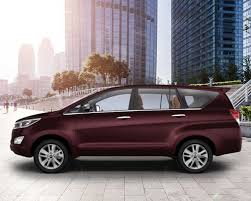
Label: noambulance